America Sings

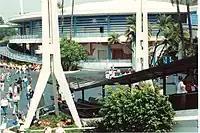
"America Sings" exterior

America Sings opened at Disneyland on June 29, 1974, replacing the General Electric-sponsored Tomorrowland attraction Carousel of Progress, which had moved to the Magic Kingdom at the Walt Disney World Resort in 1973. America Sings used the same Carousel Theater as its predecessor. The building had an outer ring of six theaters, connected by divider walls, that revolved mechanically about every four minutes around the six fixed stages in the center of the building.